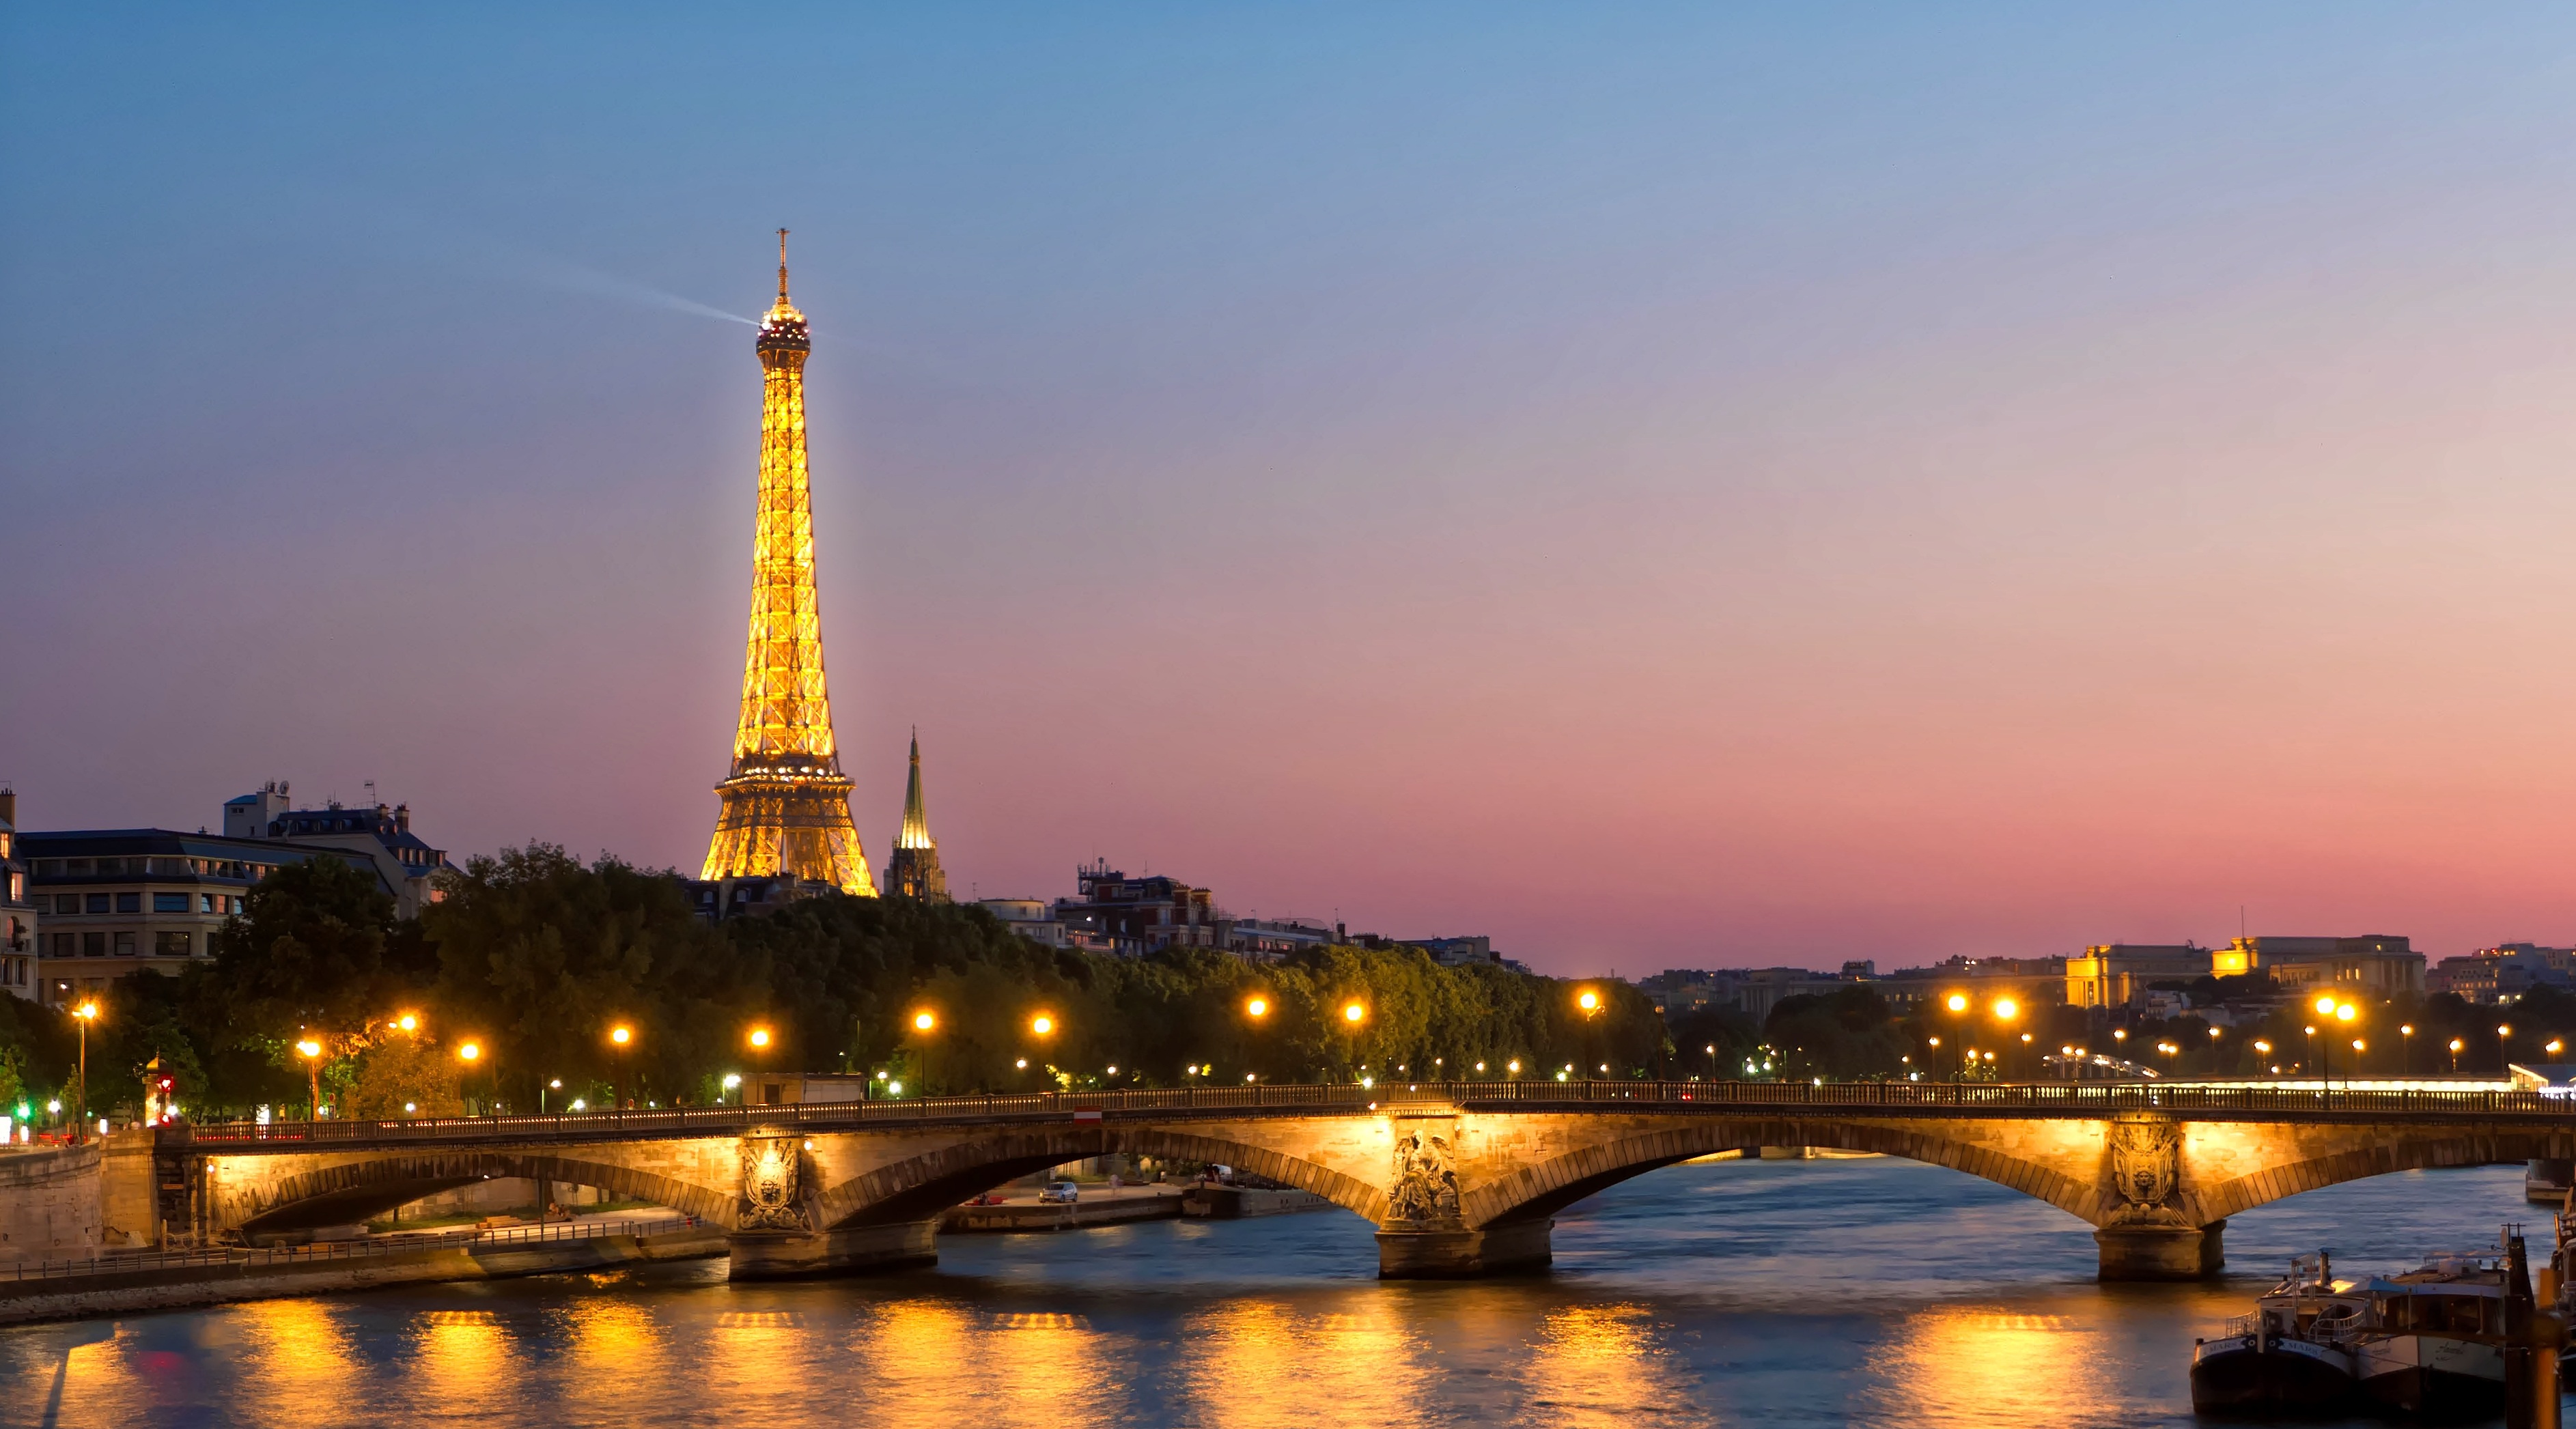
architecture, sky, sunset, bridge, skyline, night, building, city, eiffel tower, paris, monument, cityscape, tourist, dusk, france, europe, evening, reflection, tower, landmark, illuminated, french, european, famous, city at night, human settlement